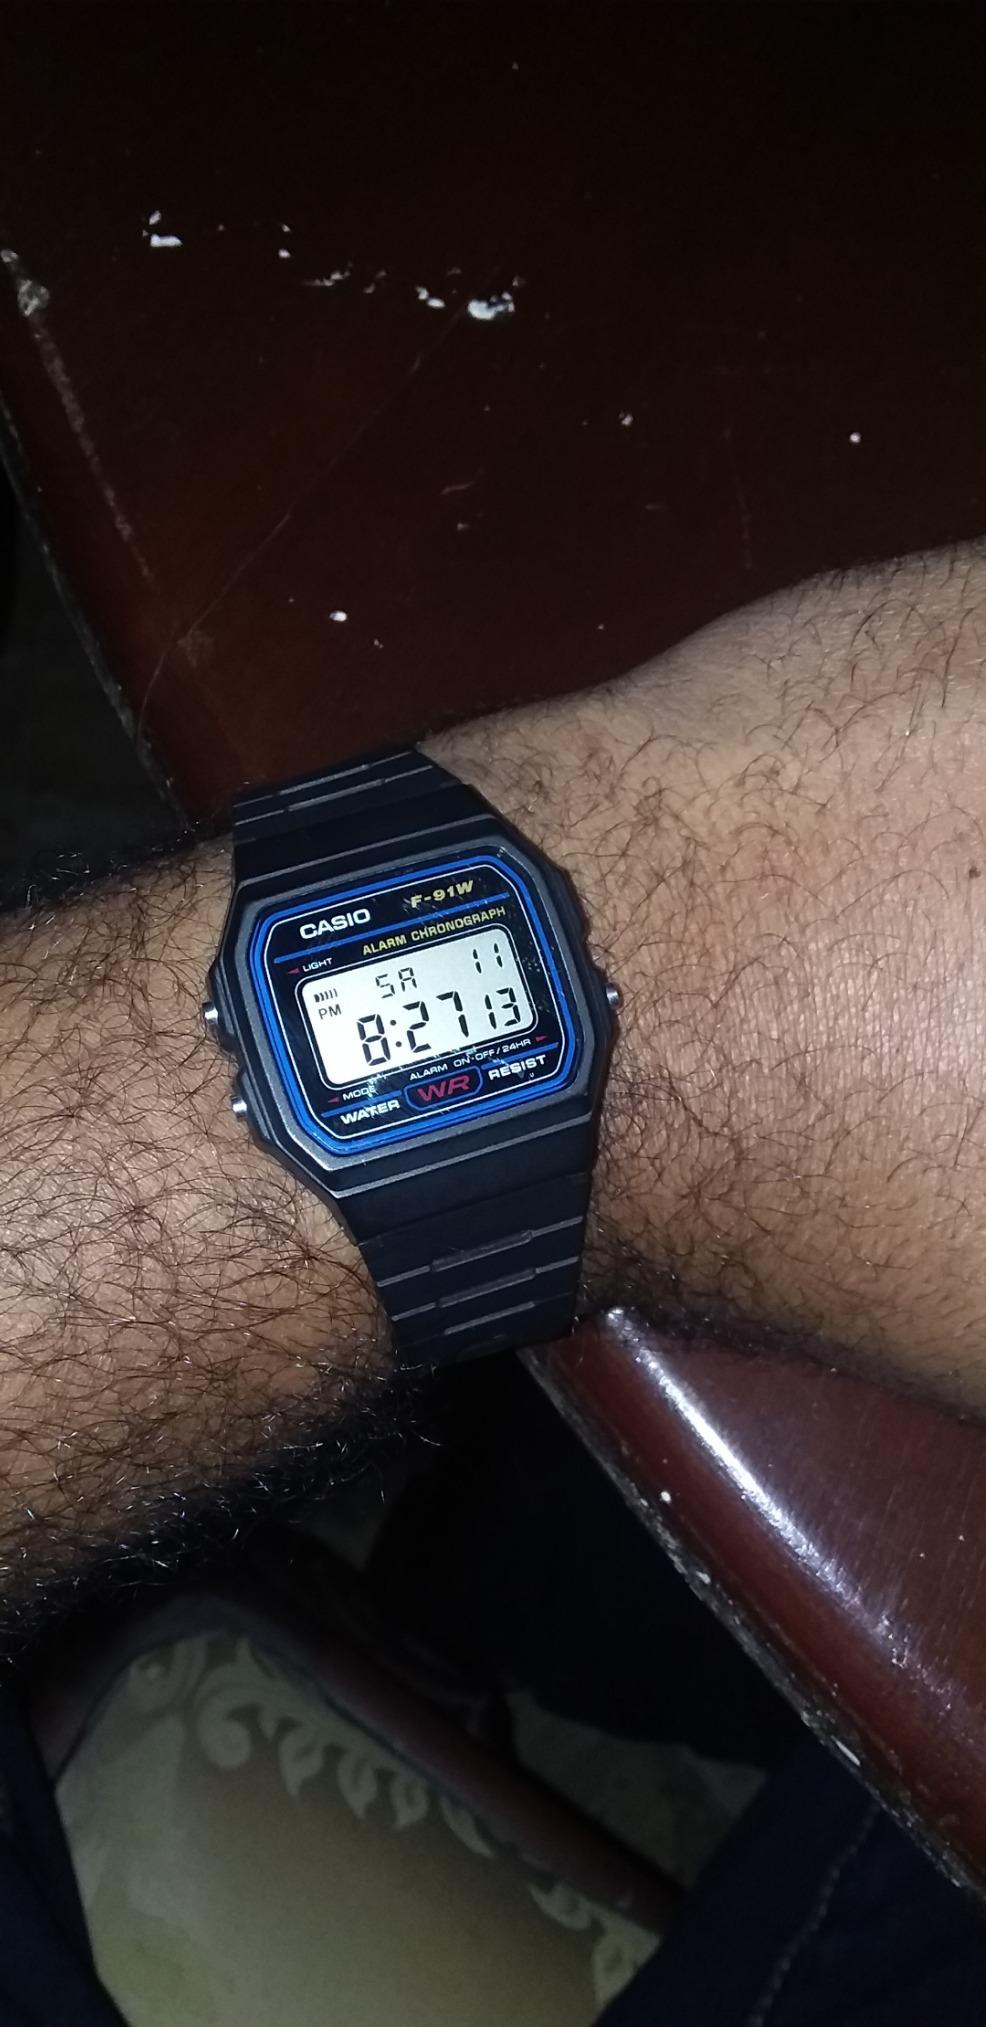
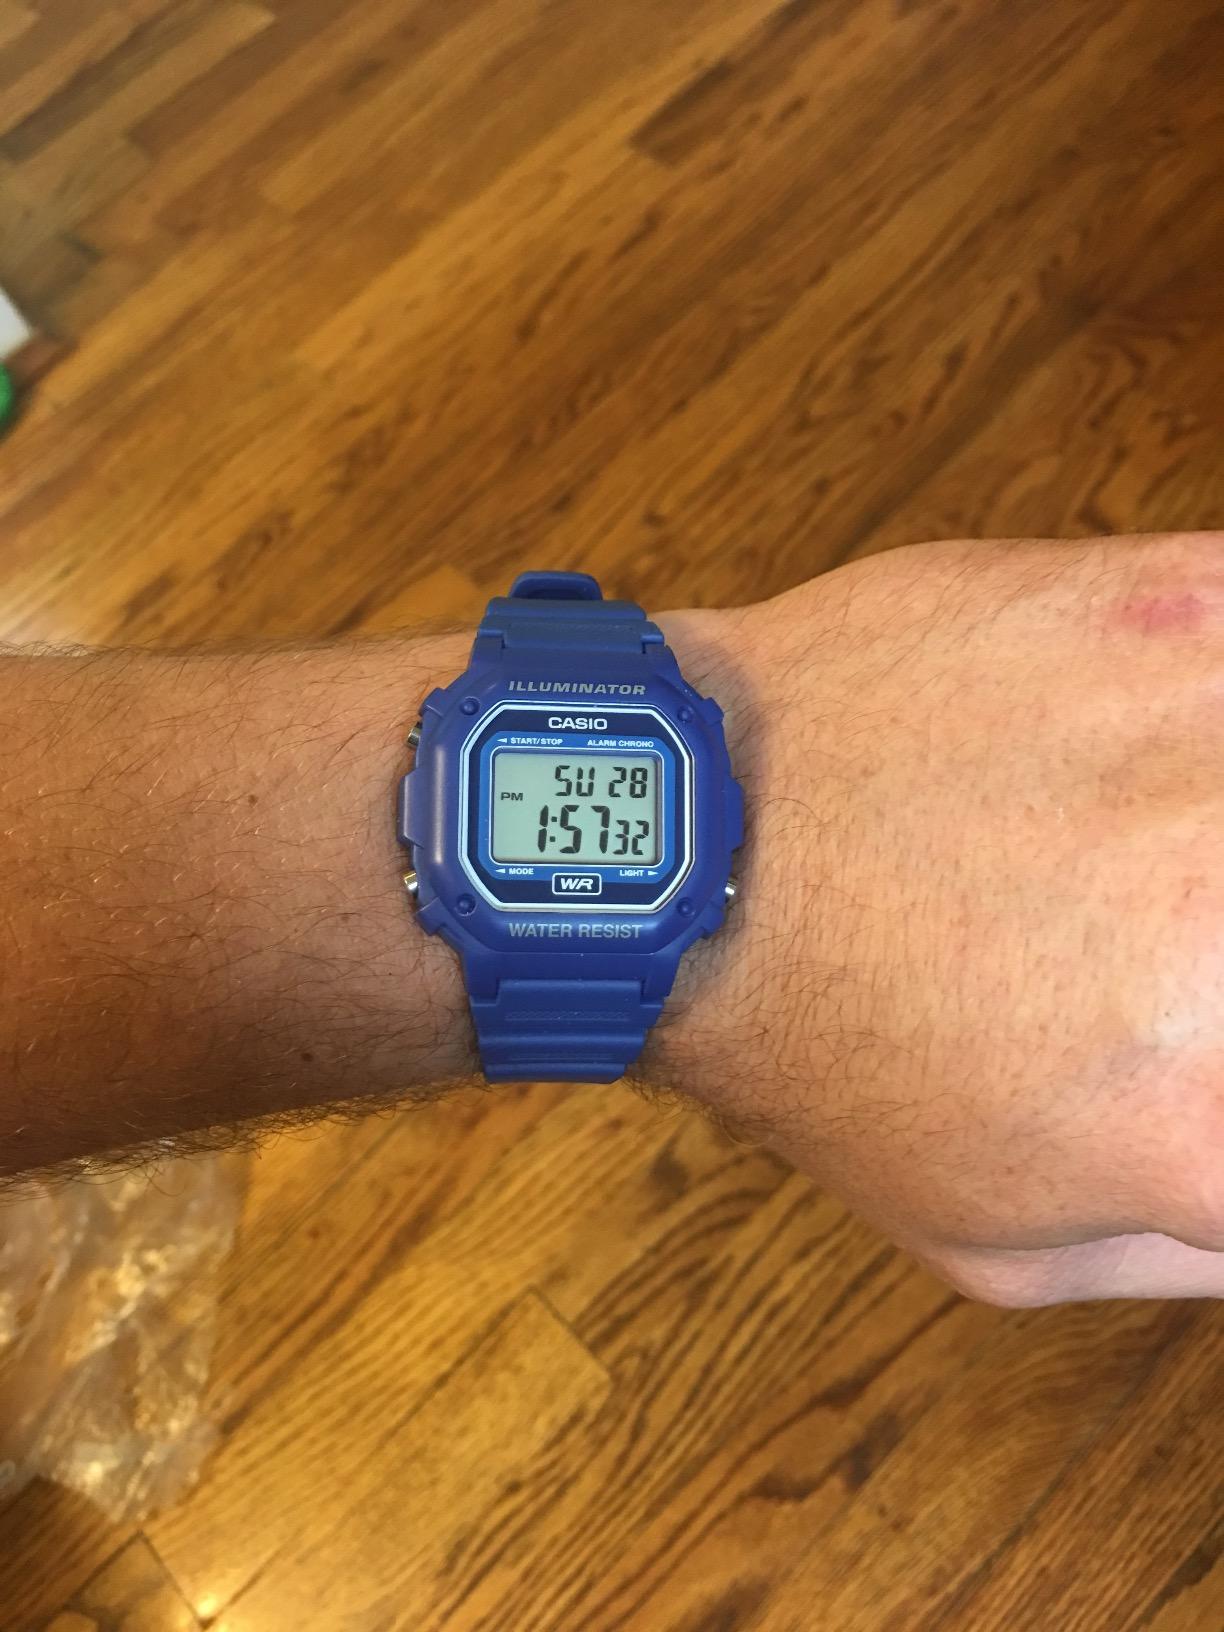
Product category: accessories_watch
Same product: no